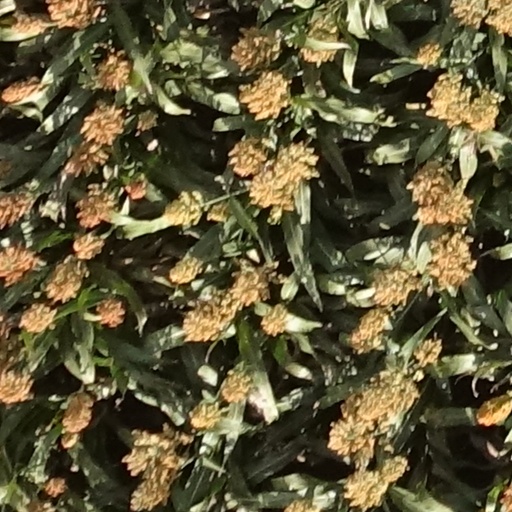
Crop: sorghum